2010 State of the Union Address

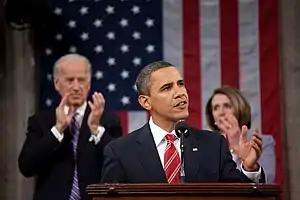
President Obama delivering the State of the Union address to the U.S. Congress

The 2010 State of the Union Address was given by the 44th president of the United States, Barack Obama, on January 27, 2010, at 9:00 p.m. EST, in the chamber of the United States House of Representatives to the 111th United States Congress. It was Obama's first State of the Union Address and his second speech to a joint session of the United States Congress. Presiding over this joint session was the House speaker, Nancy Pelosi, accompanied by Joe Biden, the vice president, in his capacity as the president of the Senate.